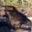
Label: beaver